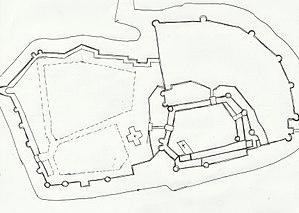
Plan des fortifications de la Garnache, à l'échelle, tiré de la gravure de 1660 de Mathieu Mérian.
Le château ancien de La Garnache est un ancien château situé à La Garnache dans la Vendée en région Pays de la Loire.